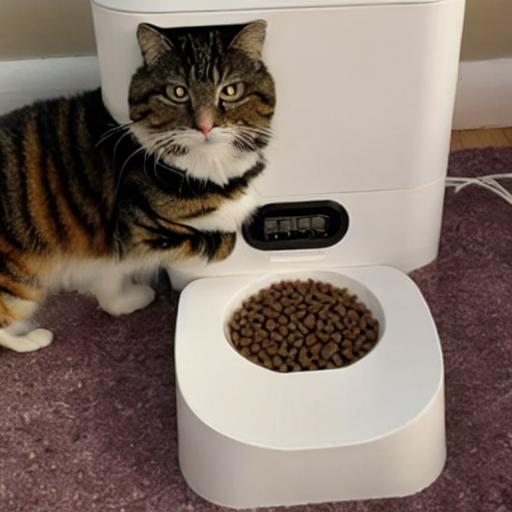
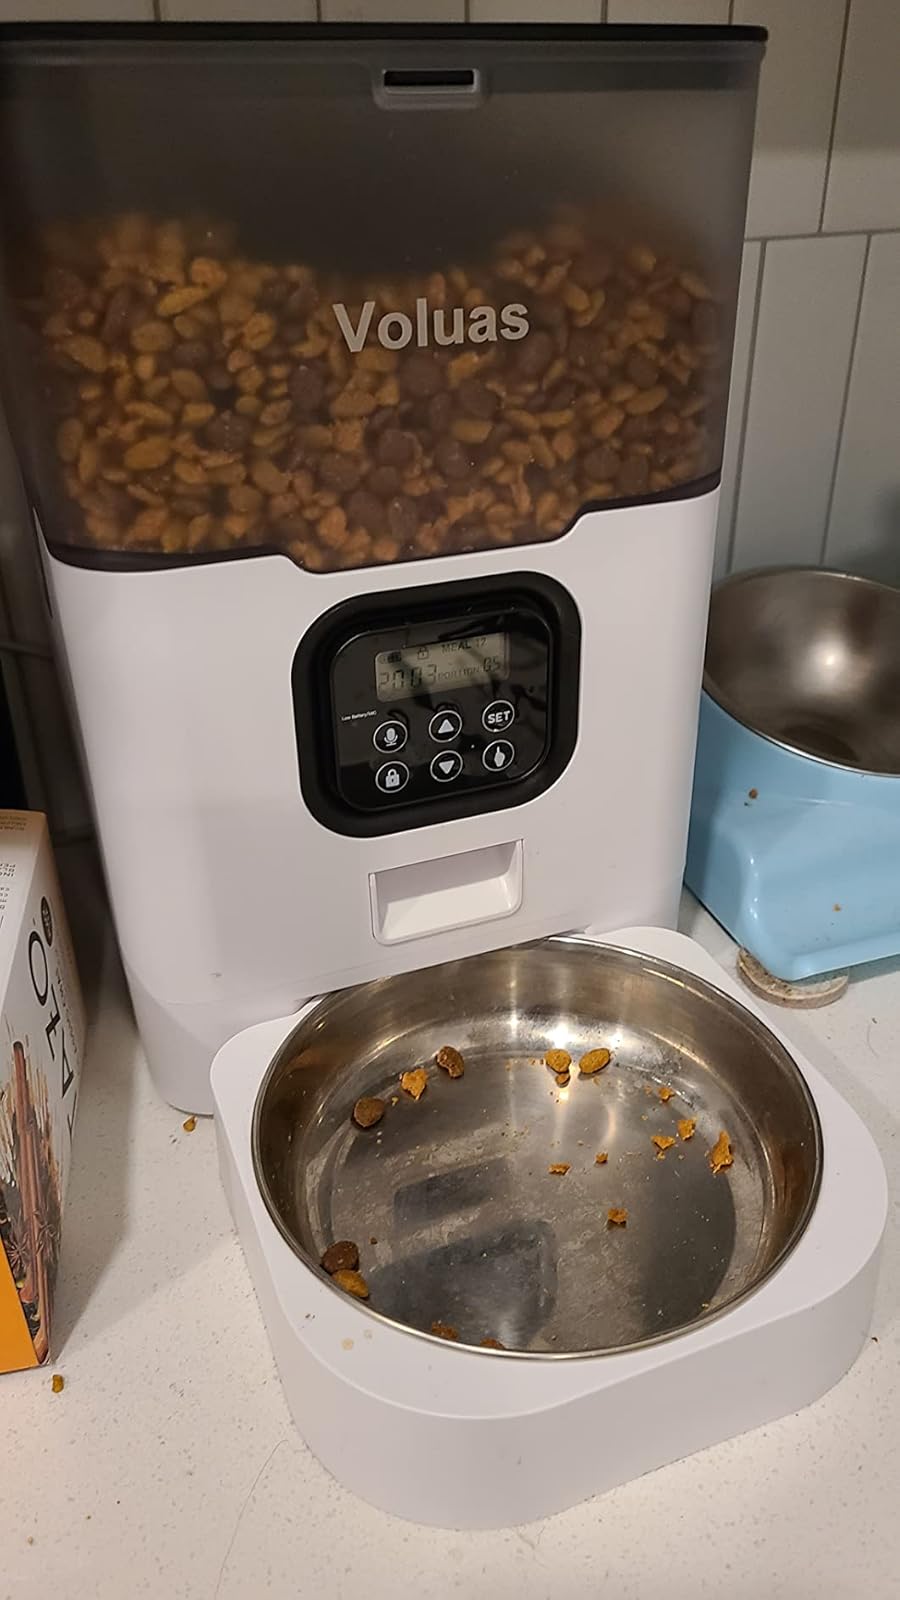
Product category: items_feeder
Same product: no